Graduate House, Melbourne

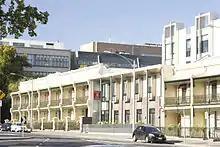
Graduate Union is a residential college and meeting place

Graduate House is on Leicester Street, Carlton, just north of Melbourne’s CBD and in the heart of the education precinct between two major Melbourne-based universities – University of Melbourne and RMIT University.